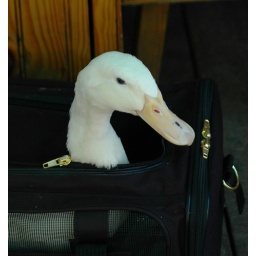
One of the patrons at the Sunset Bar &amp;amp; Grill brought his pet duck in a carry-on bag